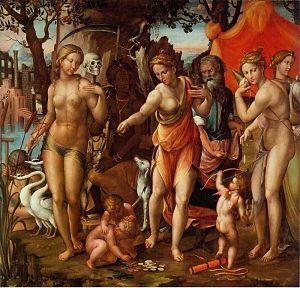
Les trois Parques, Marco Bigio, vers 1540/1550, Villa Barberini, Rome
Marco Bigio est un peintre italien de la Renaissance.